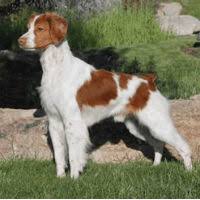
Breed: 232-n000076-Brittany_spaniel